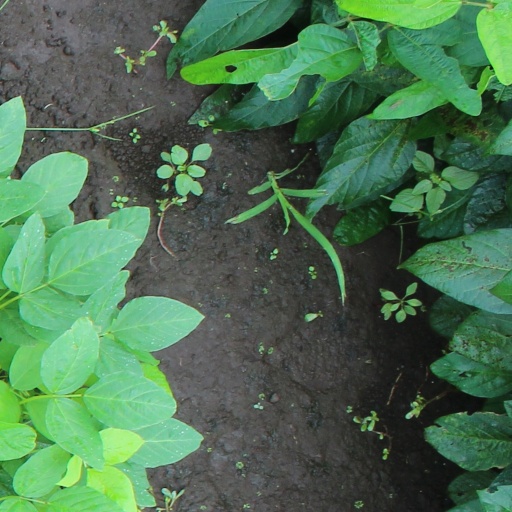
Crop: soybean